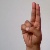
The image shows a hand gesture representing the letter 'U' in Indian Sign Language.